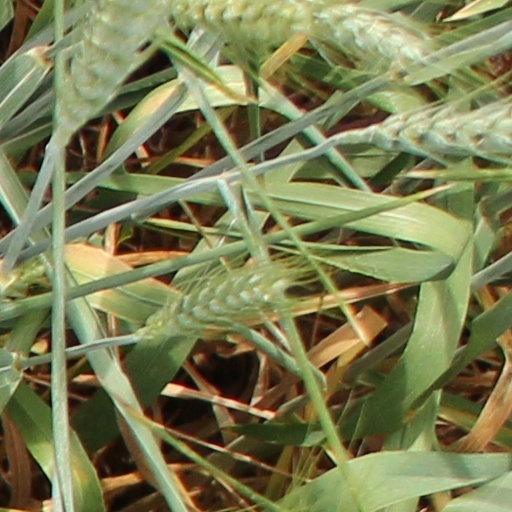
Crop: wheat